CLAGS: The Center for LGBTQ Studies

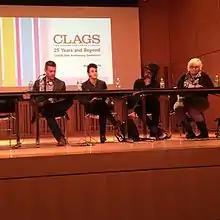
Panel at CLAGS 25th Anniversary Conference, with Matt Brim, Yana Calou, Darnell L. Moore, and Jessie Daniels

One of the CLAGS early conferences was held in 1995. It was titled "Lesbian and Gay History", and Susan Stryker discussed her experience the conference as a reference point of the climate of the LGBT community during the early transgender movement.